Seokguram

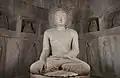
Front view of Buddha at Seokguram

The main Buddha of the grotto is a highly regarded piece of Buddhist art. It is 3.5 meters in height and sits on a 1.34-meter tall lotus pedestal. The Buddha is realistic in form and probably represents the Seokgamoni (Shakyamuni) Buddha; the position of the Buddha's hands symbolizes enlightenment. The Buddha has an usnisa, a symbol of the wisdom. The drapery on the Buddha, such as the fan-shaped folds at the crossed-legs of the Buddha, exemplifies Korean interpretations of Indian prototypes. Unlike other Buddhas that have a halo attached to the back of the head, the Buddha at Seokguram creates the illusion of a halo by placing a granite roundel carved with lotus petals on the back wall of the rotunda. The pedestal is made of three parts; the top and bottom are carved with lotus petals while the central shaft consists of eight pillars.